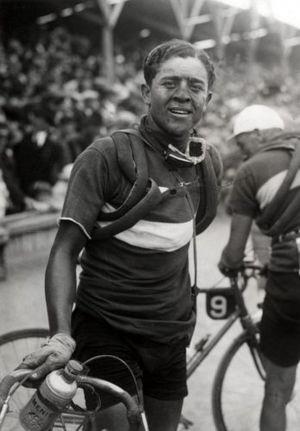
Fabio Battesini est un coureur cycliste italien des années 1930.